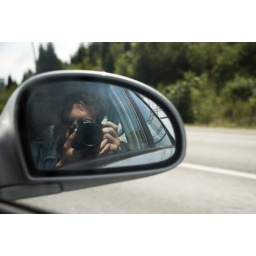
Me in the car mirror